Magic pipe

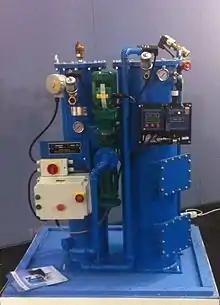
A marine oily water separator

The pipe may be improvised, aboard ship, from available hoses and pumps, to discharge untreated waste water directly into the sea. As ships are required to keep records of waste and its treatment, magic pipe cases often involve falsification of these records. The pipe is ironically called "magic" because it bypasses the ship's oily water separator and goes directly overboard. Hence, it can make untreated bilge water "magically disappear".